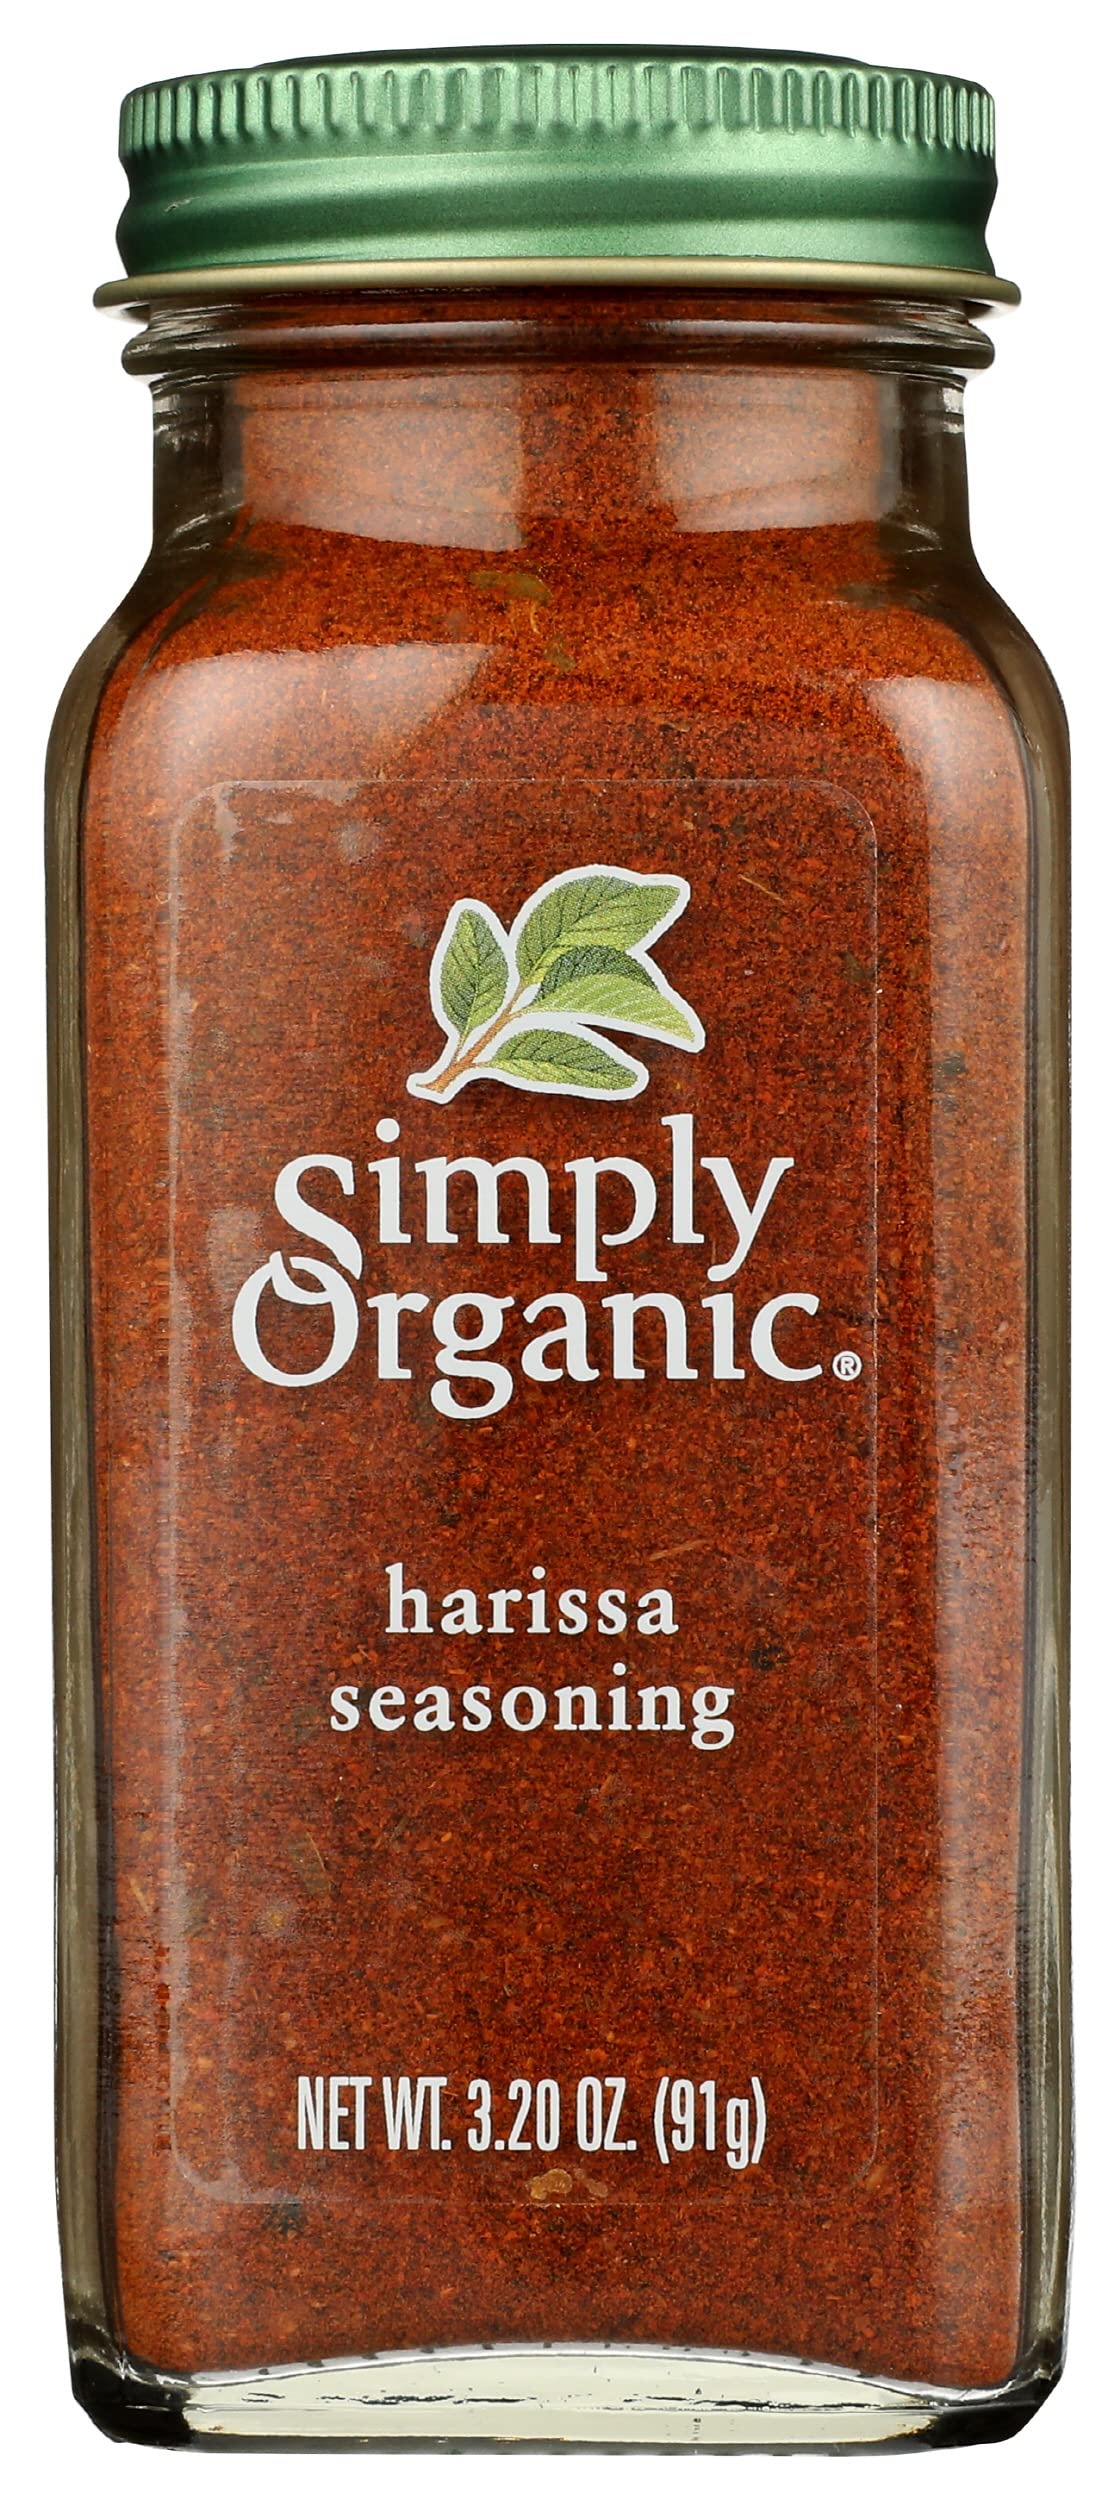
Item Name: Simply Organic Harissa Seasoning, Kosher, USDA Certified Organic, 3.2 Ounce (Pack of 6)
Bullet Point: Simply Organic Harissa Seasoning, Kosher, USDA Certified Organic, 3.2 Ounce (Pack of 6)
Value: 19.2
Unit: Ounce

Price: 7.14